Colfax County, Nebraska

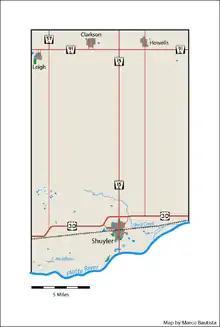
Colfax County, Nebraska

Colfax County is a county in the U.S. state of Nebraska. As of the 2020 United States census, the population was 10,582. Its county seat is Schuyler. The county and its seat are named after US Vice President (1869–1873) Schuyler Colfax.